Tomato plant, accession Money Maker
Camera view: vertical (180 deg); turntable rotation: 330 degrees
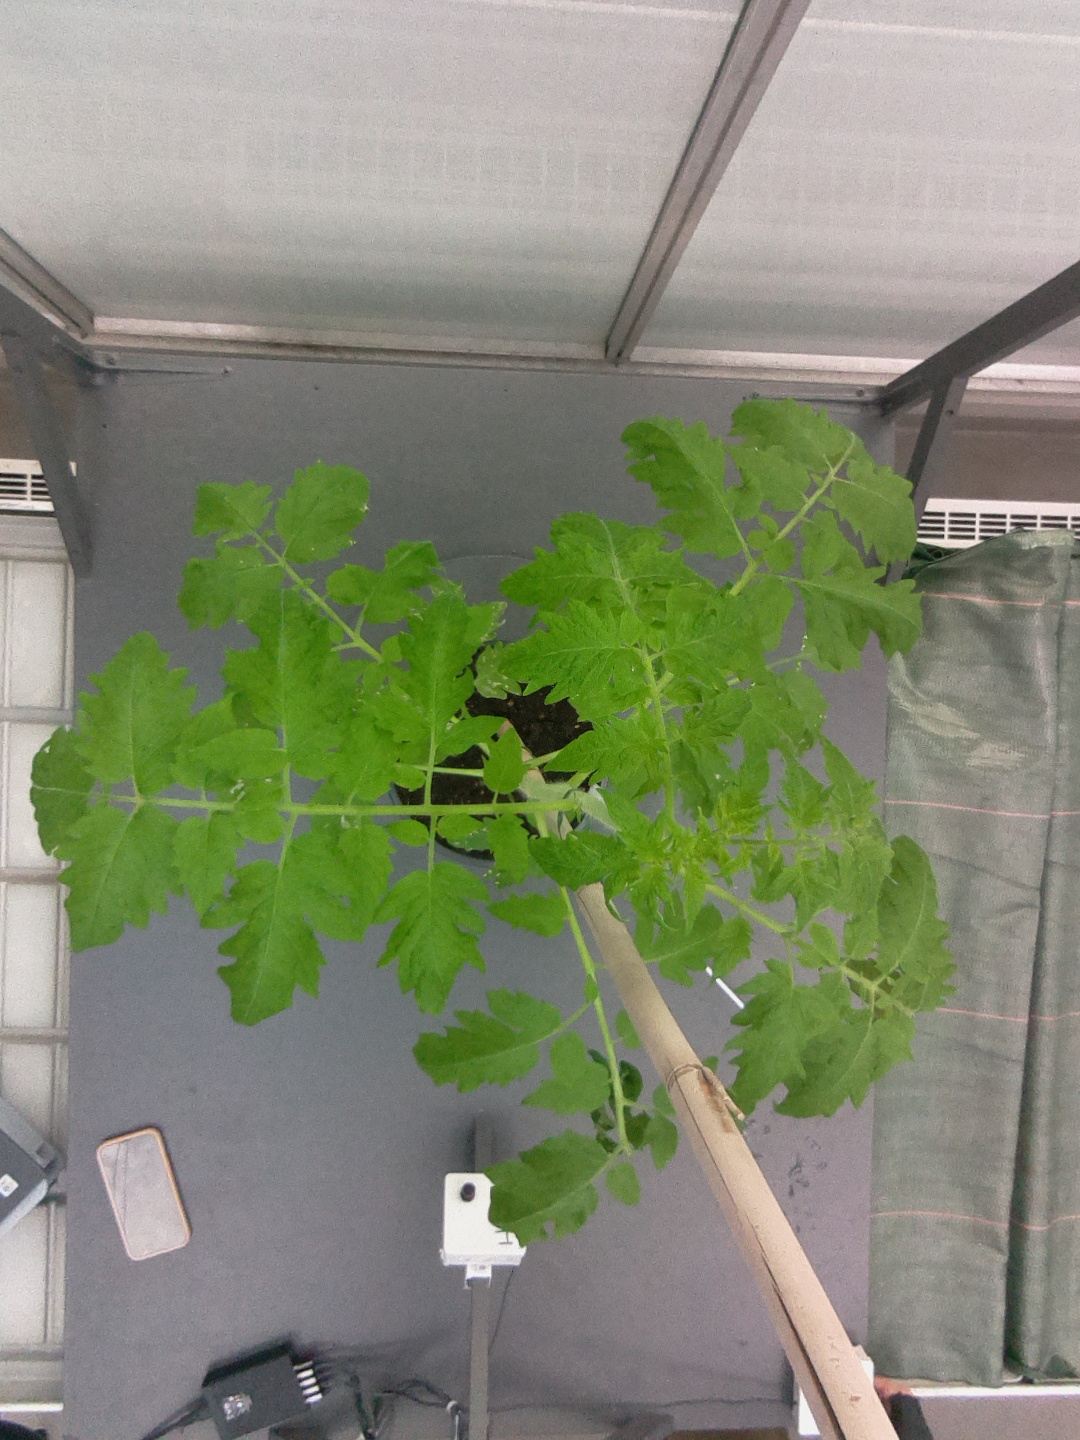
BBCH growth stage 20: First Side shoot start formed